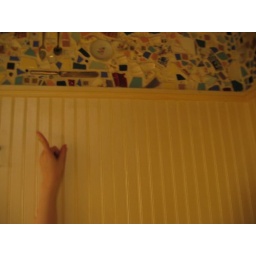
When you're drunk while Dansing in Lansing a spoon on the bathroom wall is hilarious!